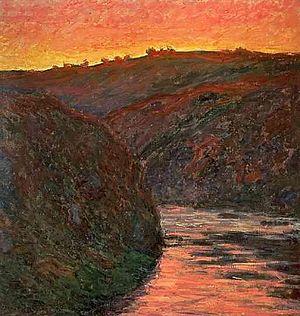
Joseph Malègue est un écrivain français, né à La Tour-d'Auvergne le 8 décembre 1876 et mort à Nantes le 30 décembre 1940.
Claude Monet, né le 14 novembre 1840 à Paris et mort le 5 décembre 1926 à Giverny, est un peintre français et l’un des fondateurs de l'impressionnisme.